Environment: real
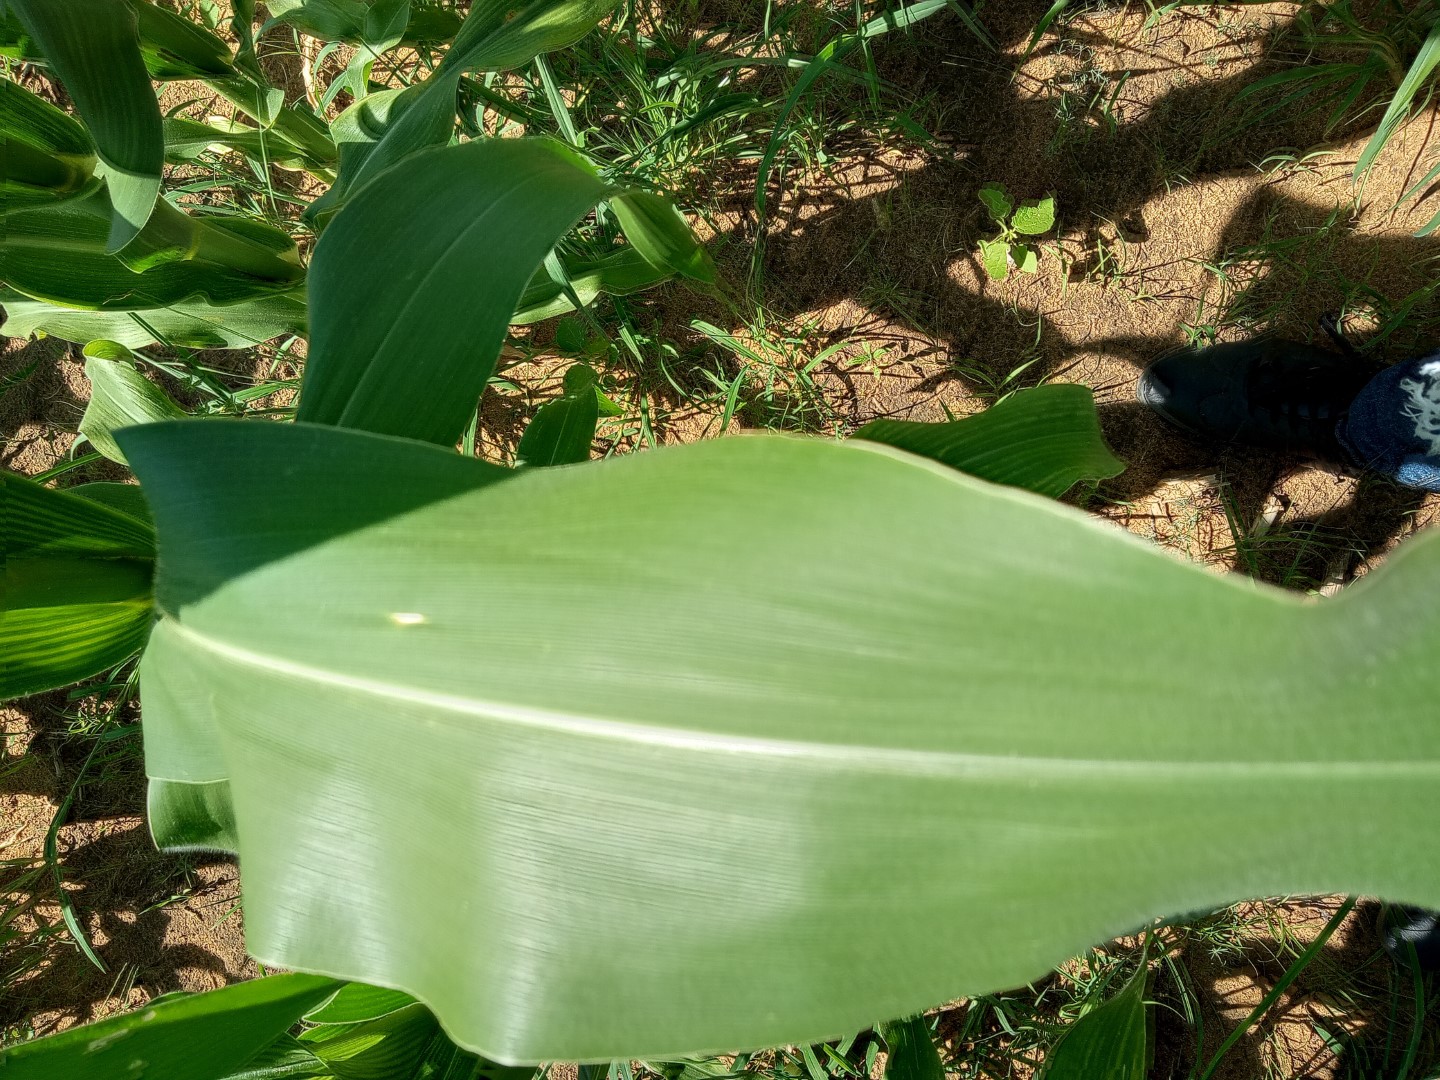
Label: healthy